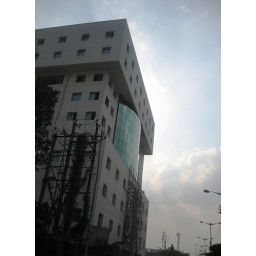
A new office building under construction.